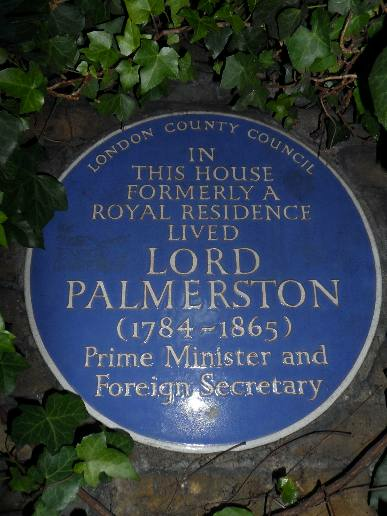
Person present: No